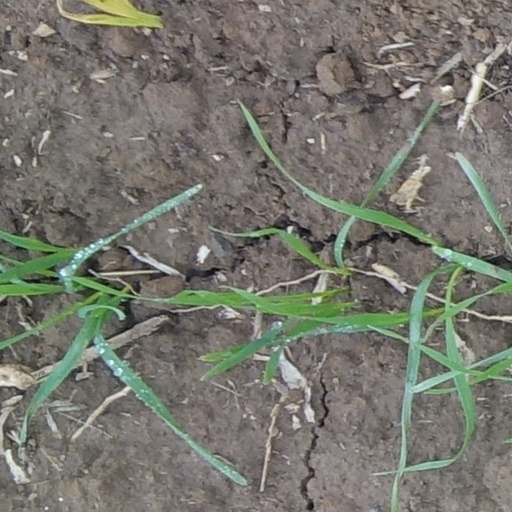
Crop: wheat